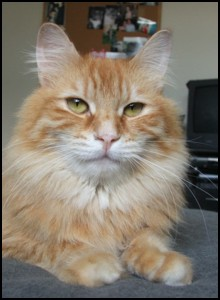
Breed: maine coon